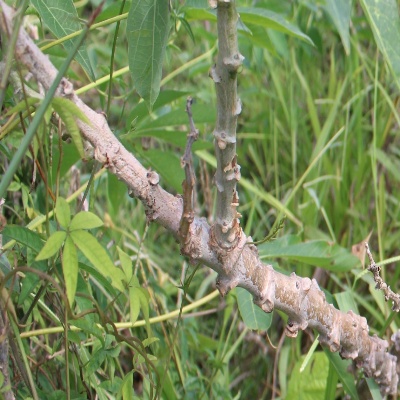
Crop: Cassava
Condition: bacterial blight